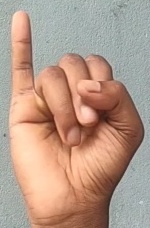
ASL sign: I